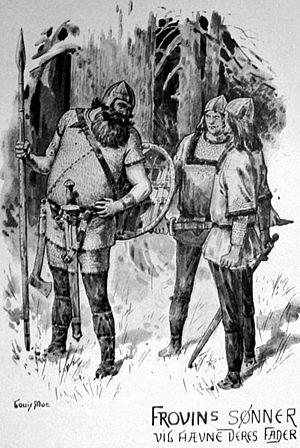
Ket et Wig parlant à l'assassin de leur père.
Frederik Erhardt Winkel Horn né le 19 juillet 1845 à Copenhague et mort le 17 novembre 1898, est un historien, archéologue et traducteur danois.
Ket et Wig sont les fils du gouverneur de Schleswig Frowinus, selon la Gesta Danorum de Saxo Grammaticus.